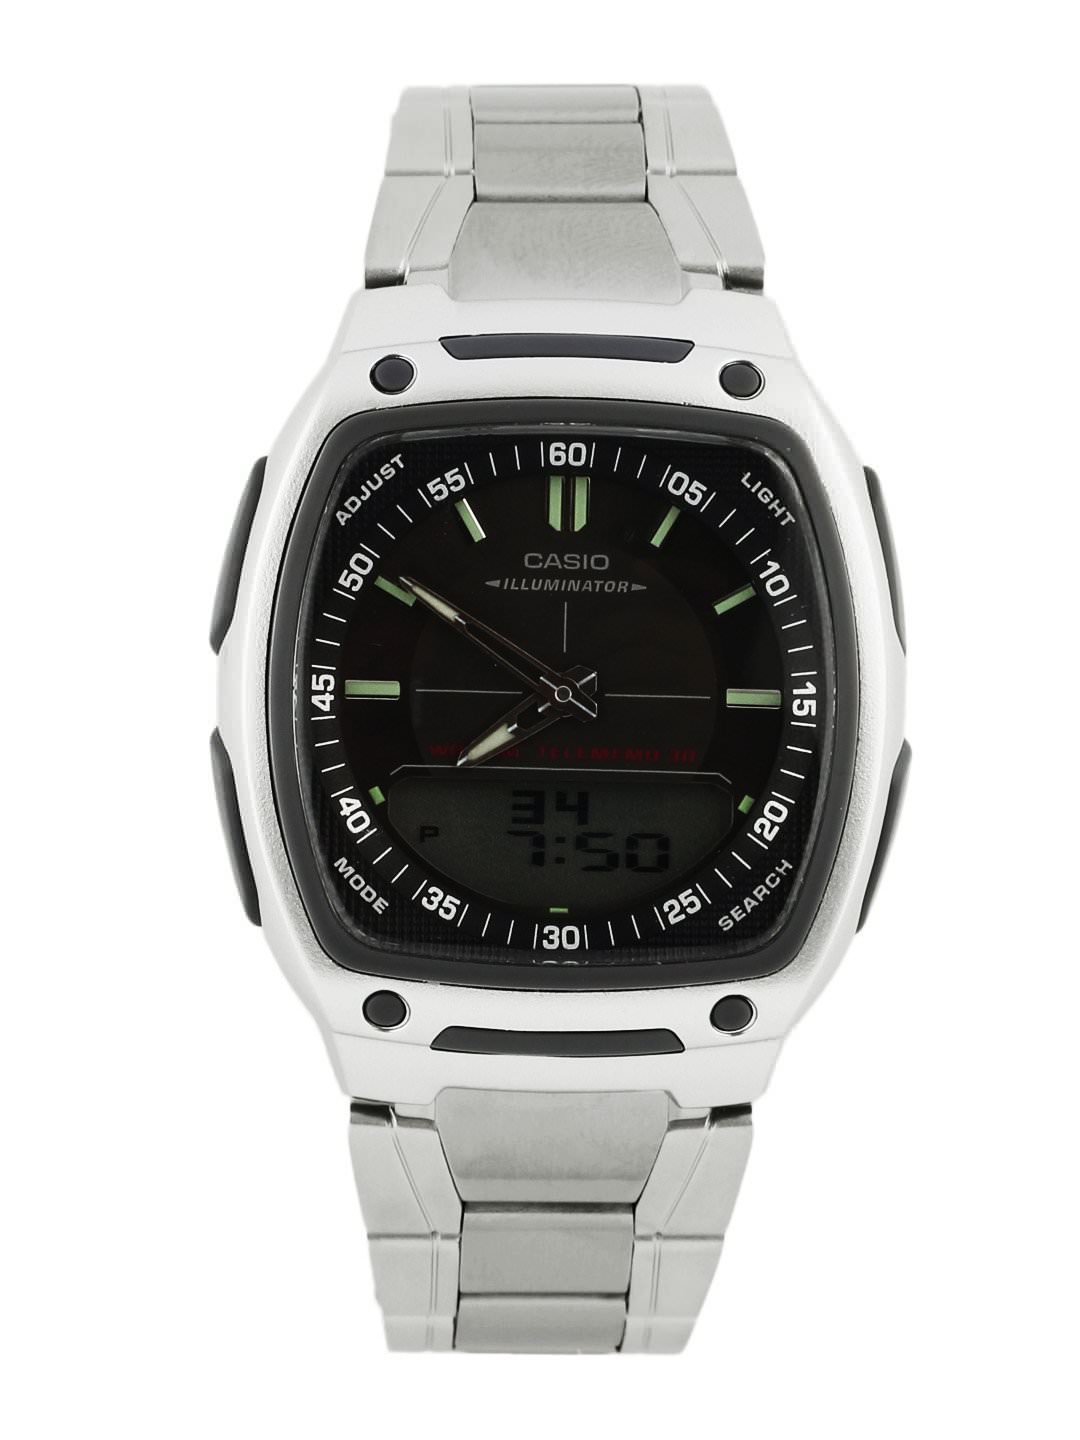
CASIO YOUTH Men Black Dial Analogue & Digital Watch AD99
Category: Accessories / Watches / Watches
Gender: Men
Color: Black
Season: Winter 2016
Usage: Casual